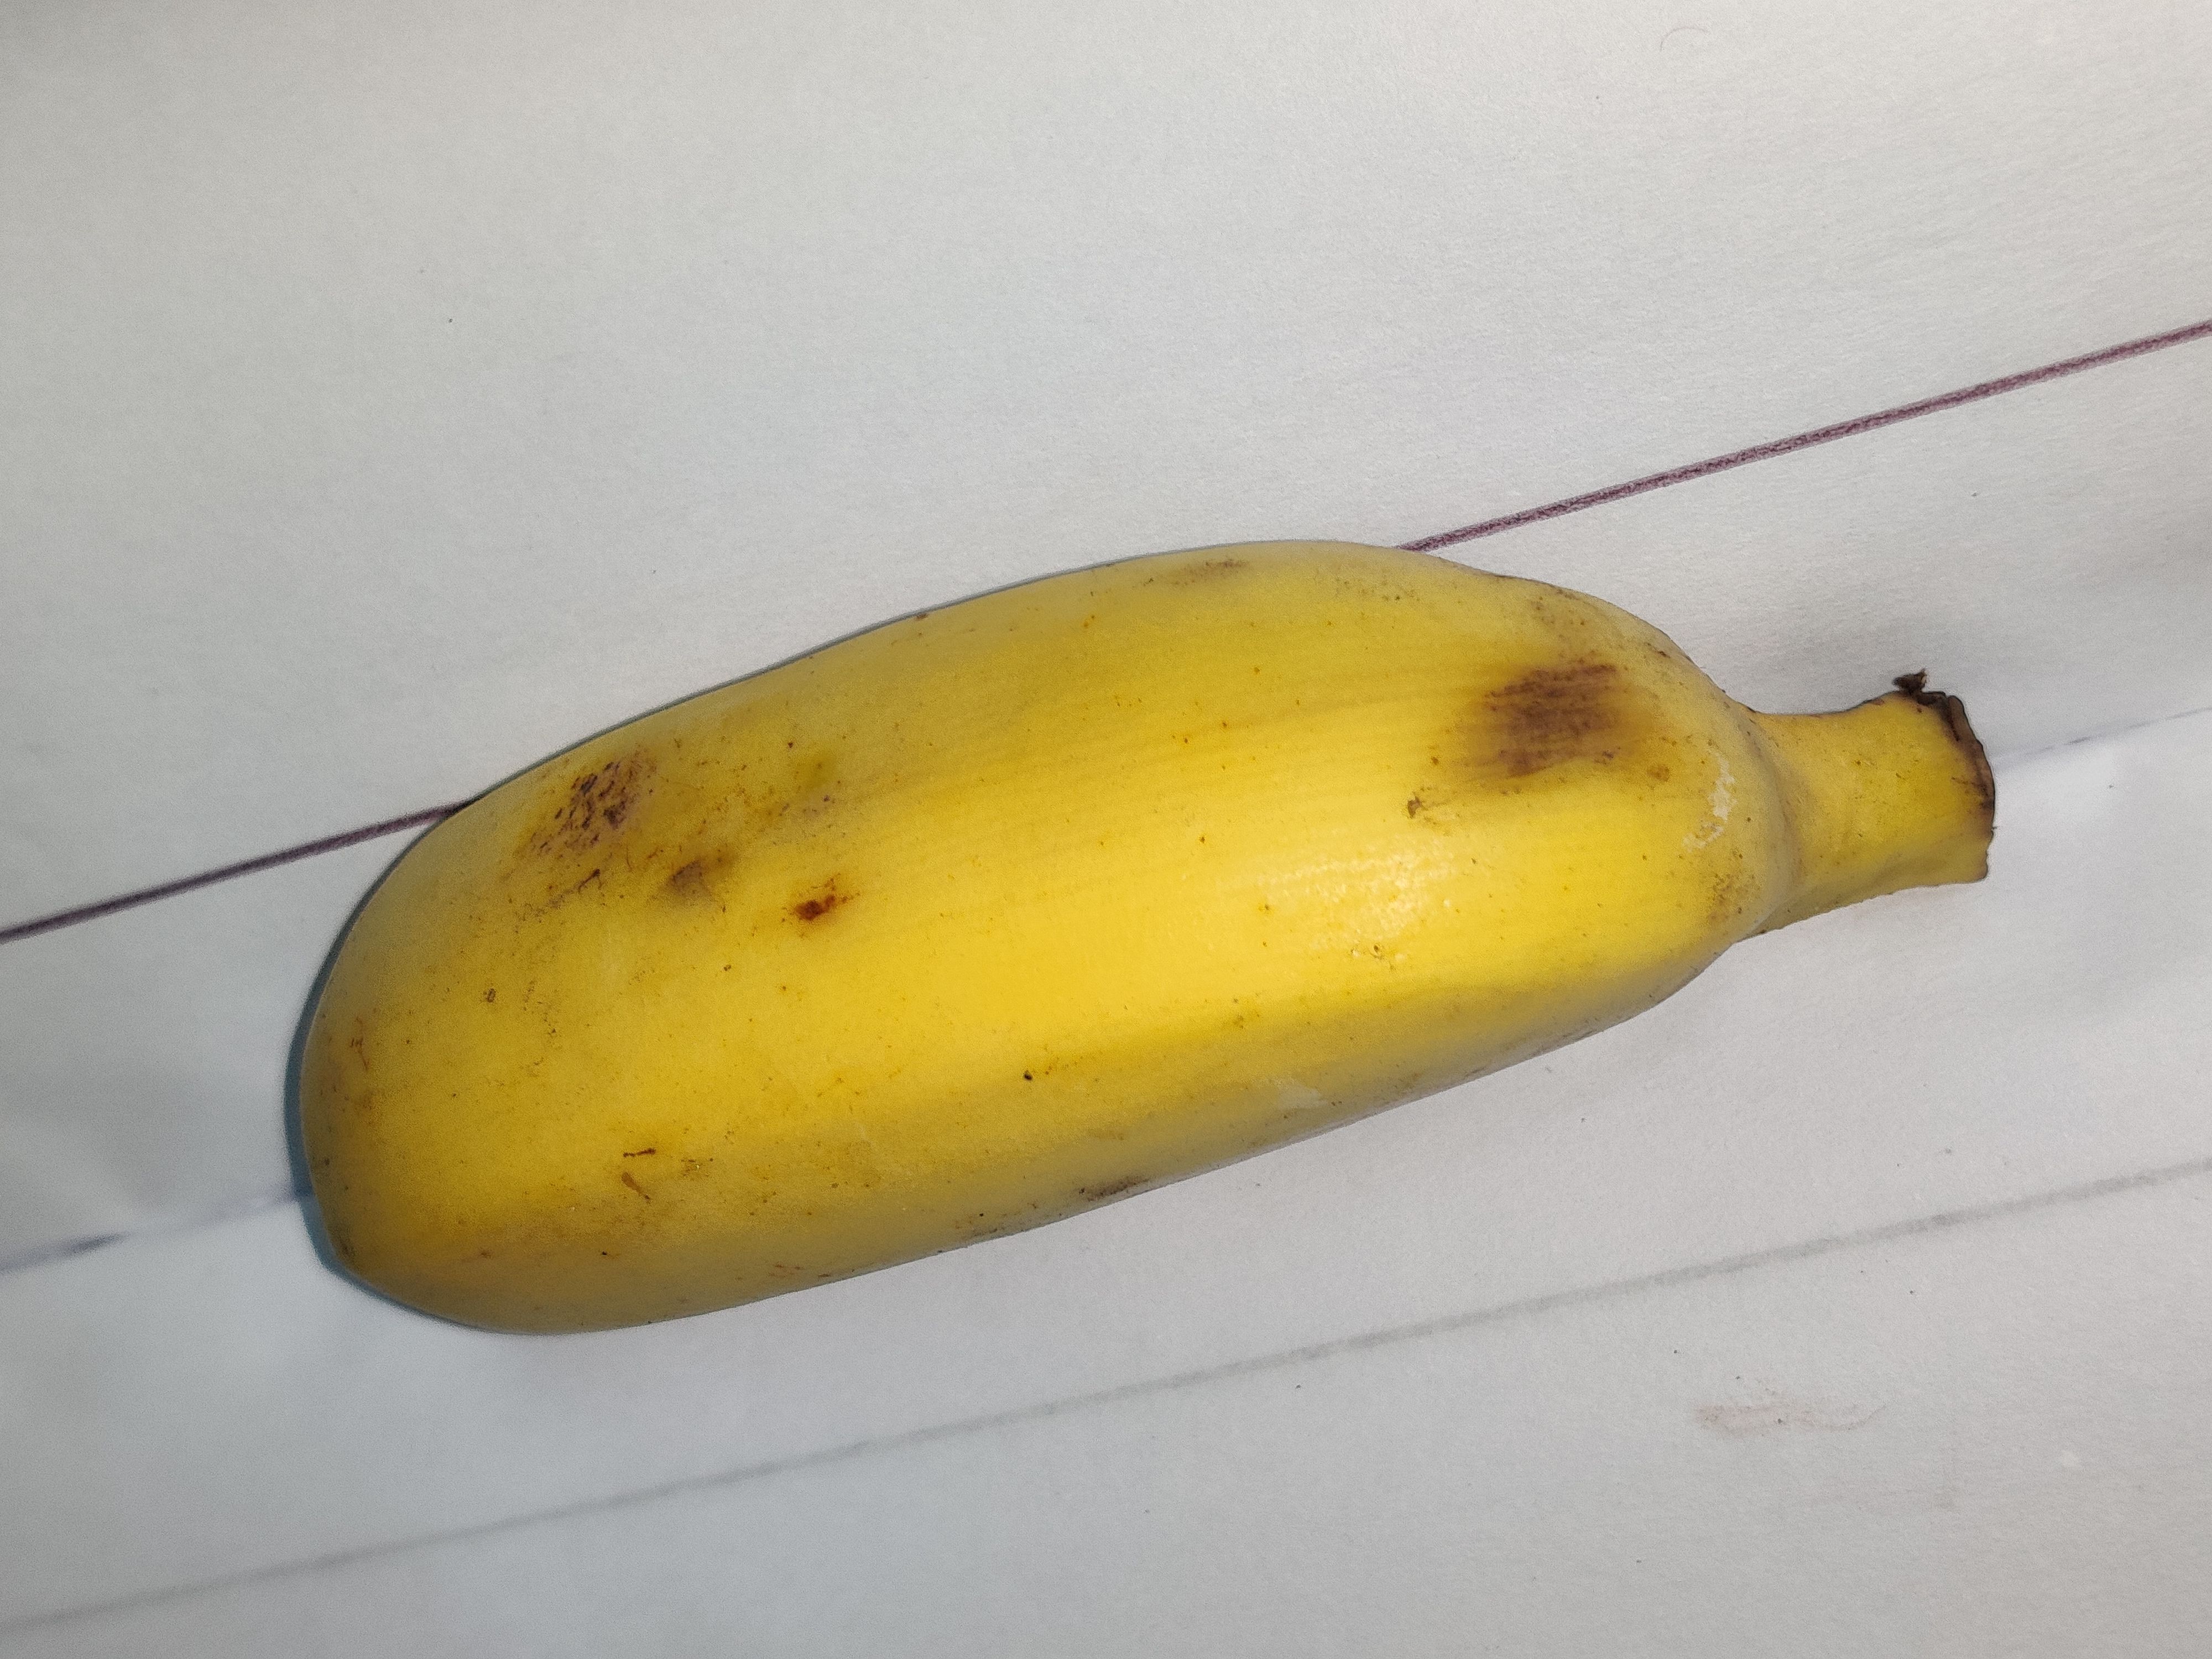
Fruit: banana
Grade: 1st-grade